50th Mechanized Infantry Brigade (Greece)

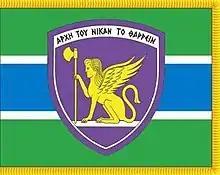
Camp flag of the 50th Mechanized Infantry Brigade

The 50th Mechanized Infantry Brigade "Apsos" is a mechanized infantry brigade of the Hellenic Army. It is headquartered in Soufli as part of IV Army Corps.